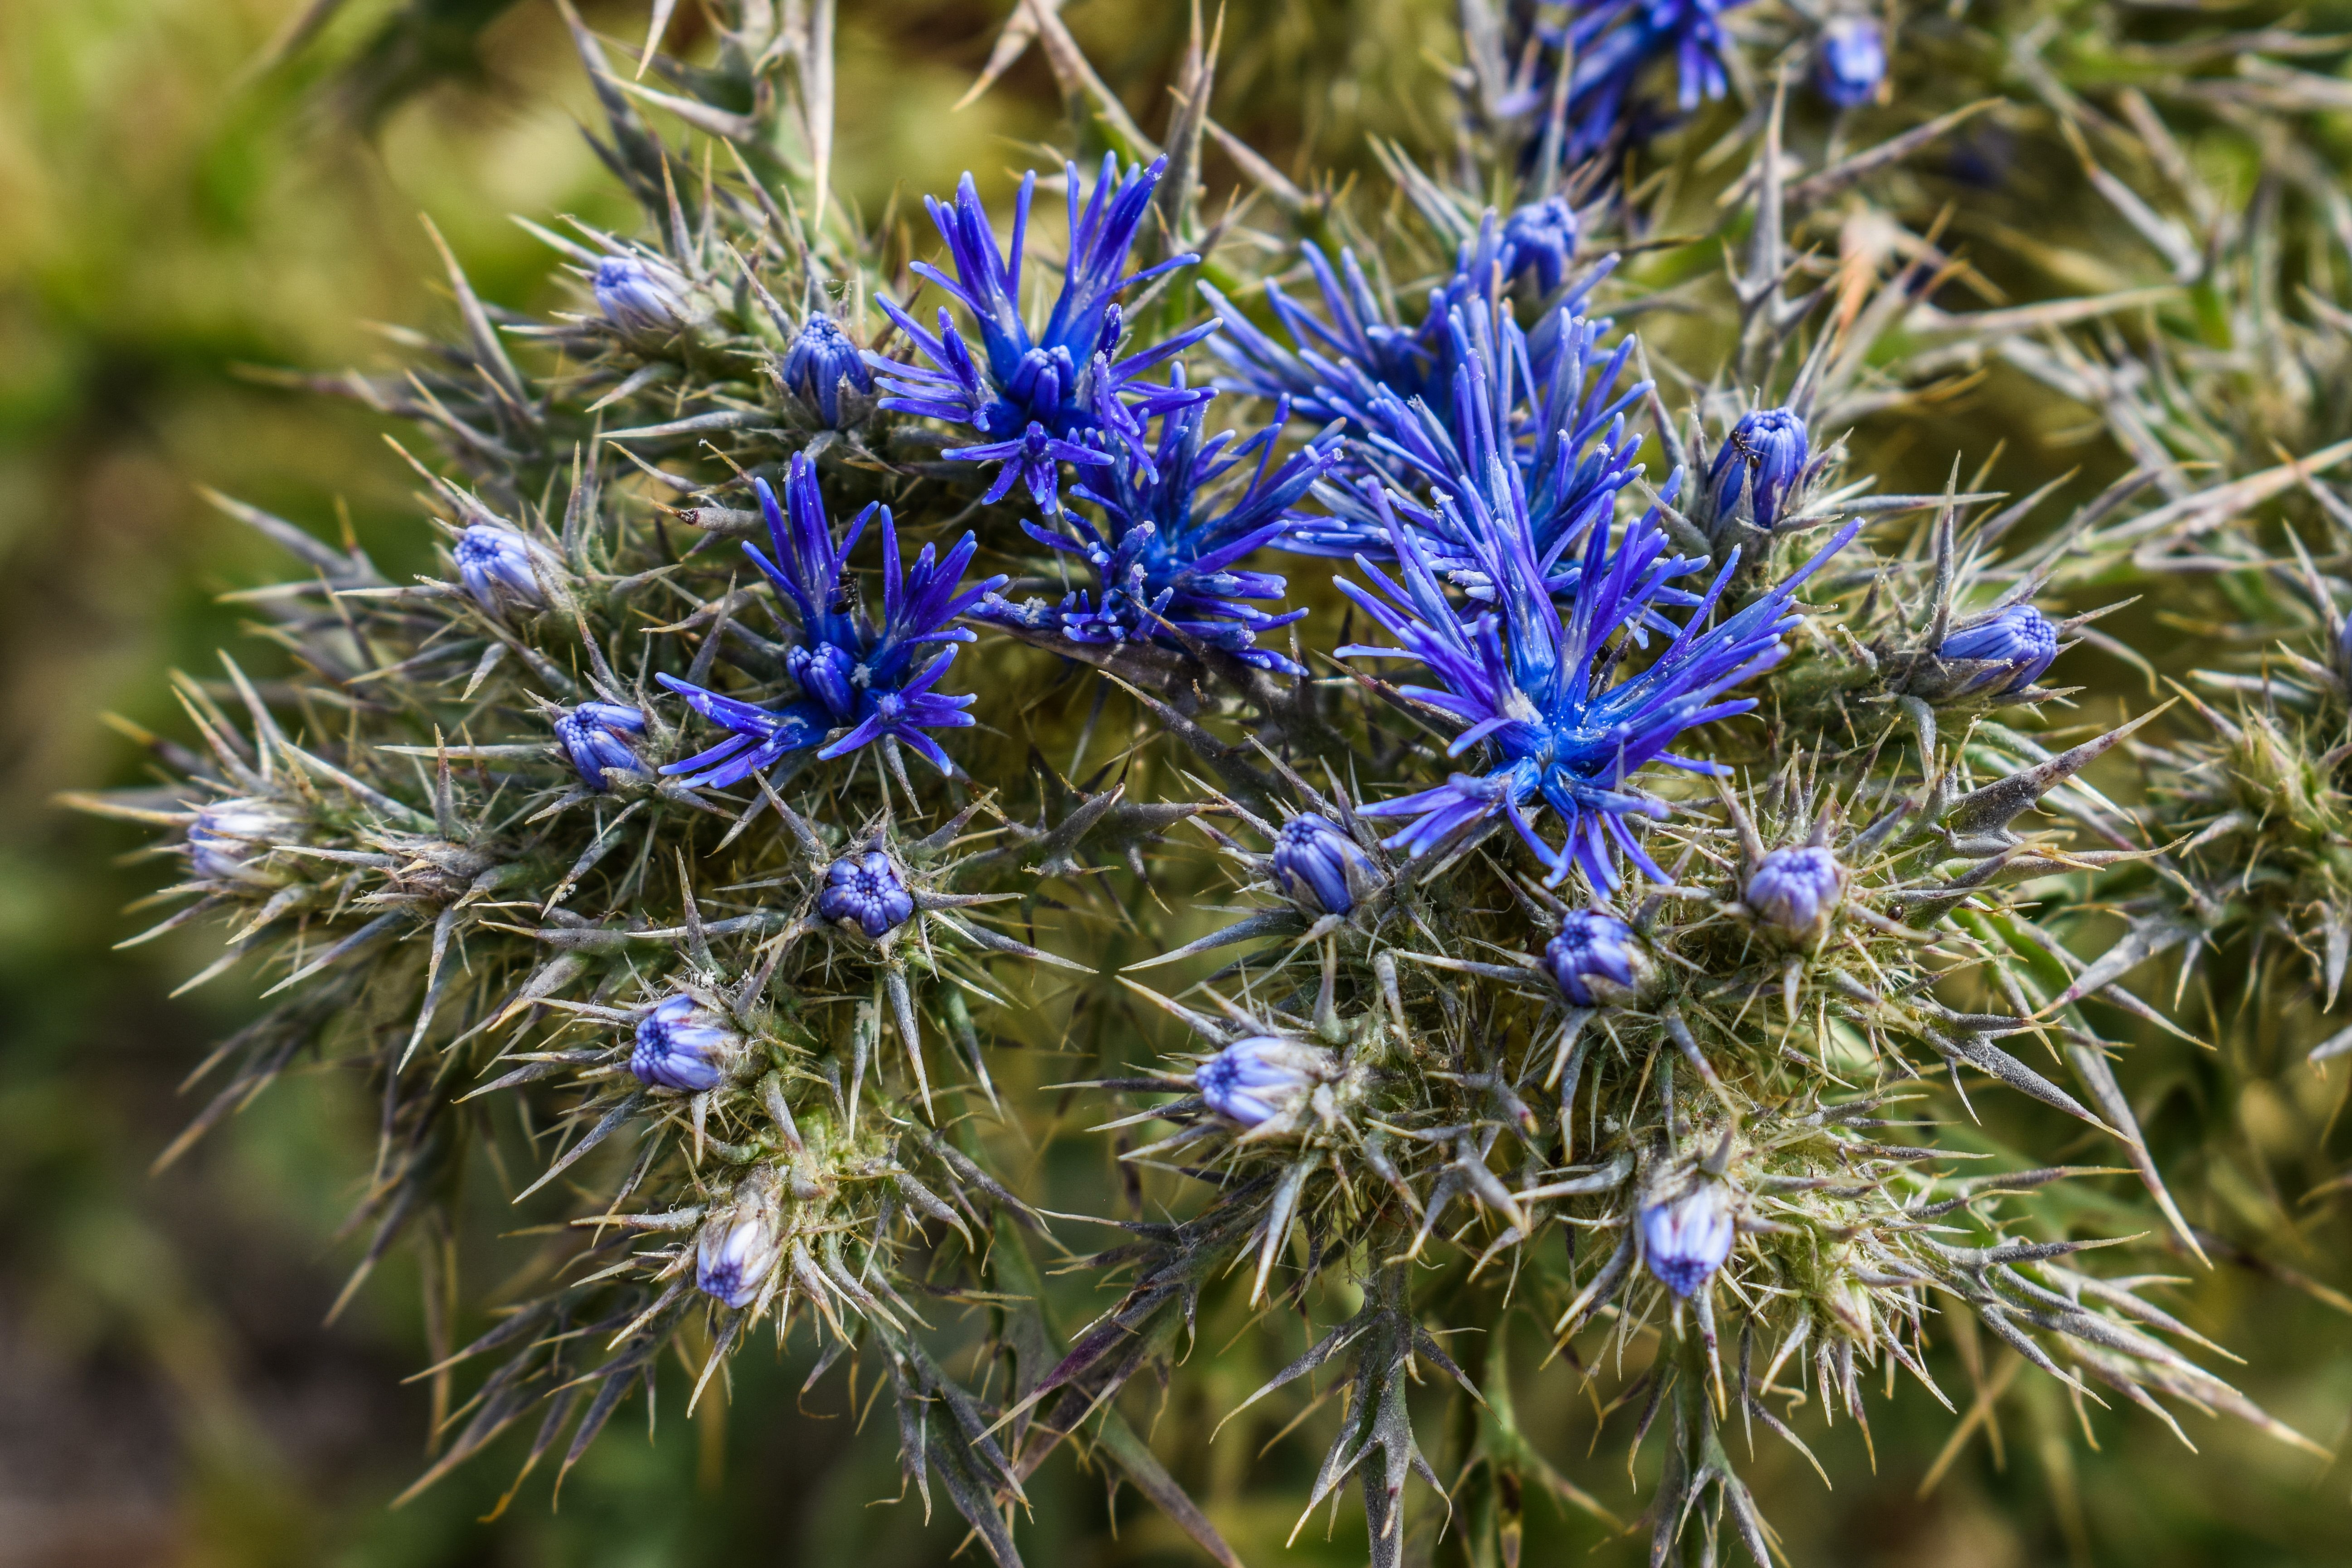
plant, flower, spring, herb, botany, blue, flora, wildflower, thorns, thistle, cyprus, macro photography, flowering plant, daisy family, silybum, land plant, jasione montana